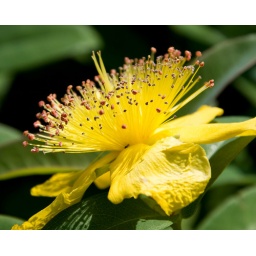
Still producing beautiful yellow flowers in my garden, July 9, 2009, Vancouver.